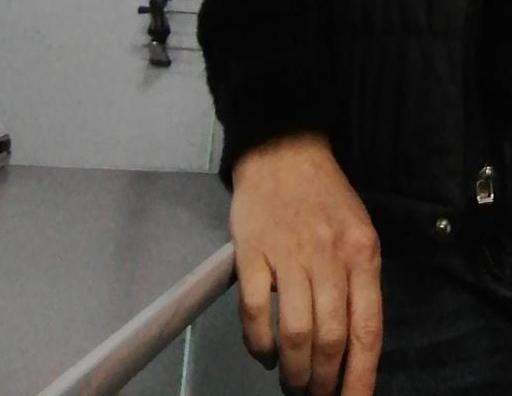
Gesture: no_gesture